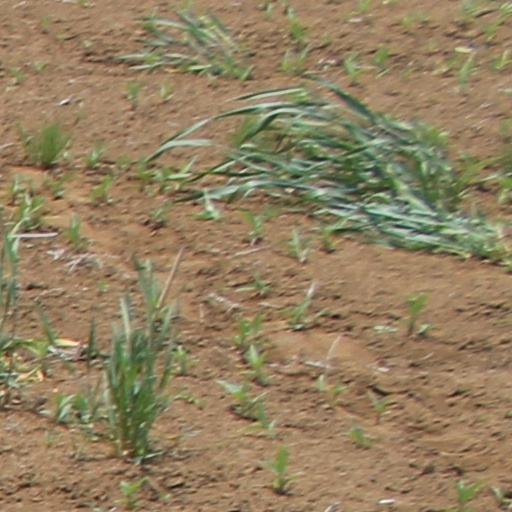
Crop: wheat